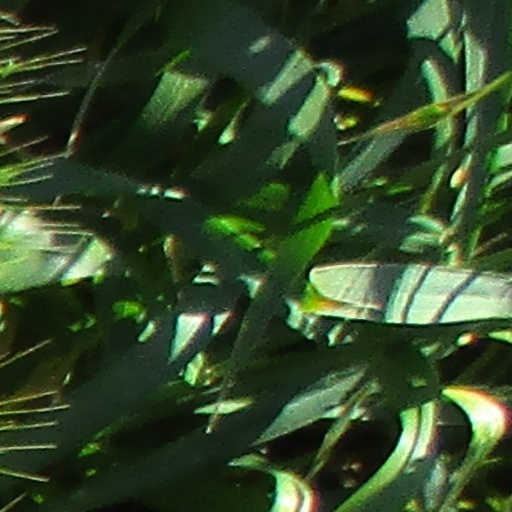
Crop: wheat